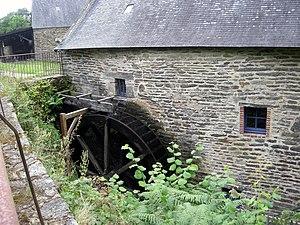
Le bâtiment principal et la roue
Cet article recense les monuments historiques de l'arrondissement de Vannes, dans le département du Morbihan, en France.
Le moulin de Lançay est un moulin à eau de la commune de Questembert dans le Morbihan. Il est situé à l'extrémité nord de la commune, à la limite du territoire de Molac.